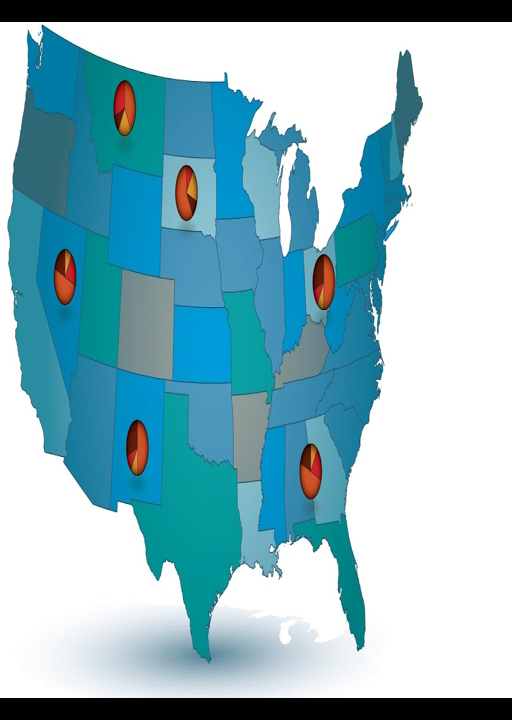
create a graph in us map